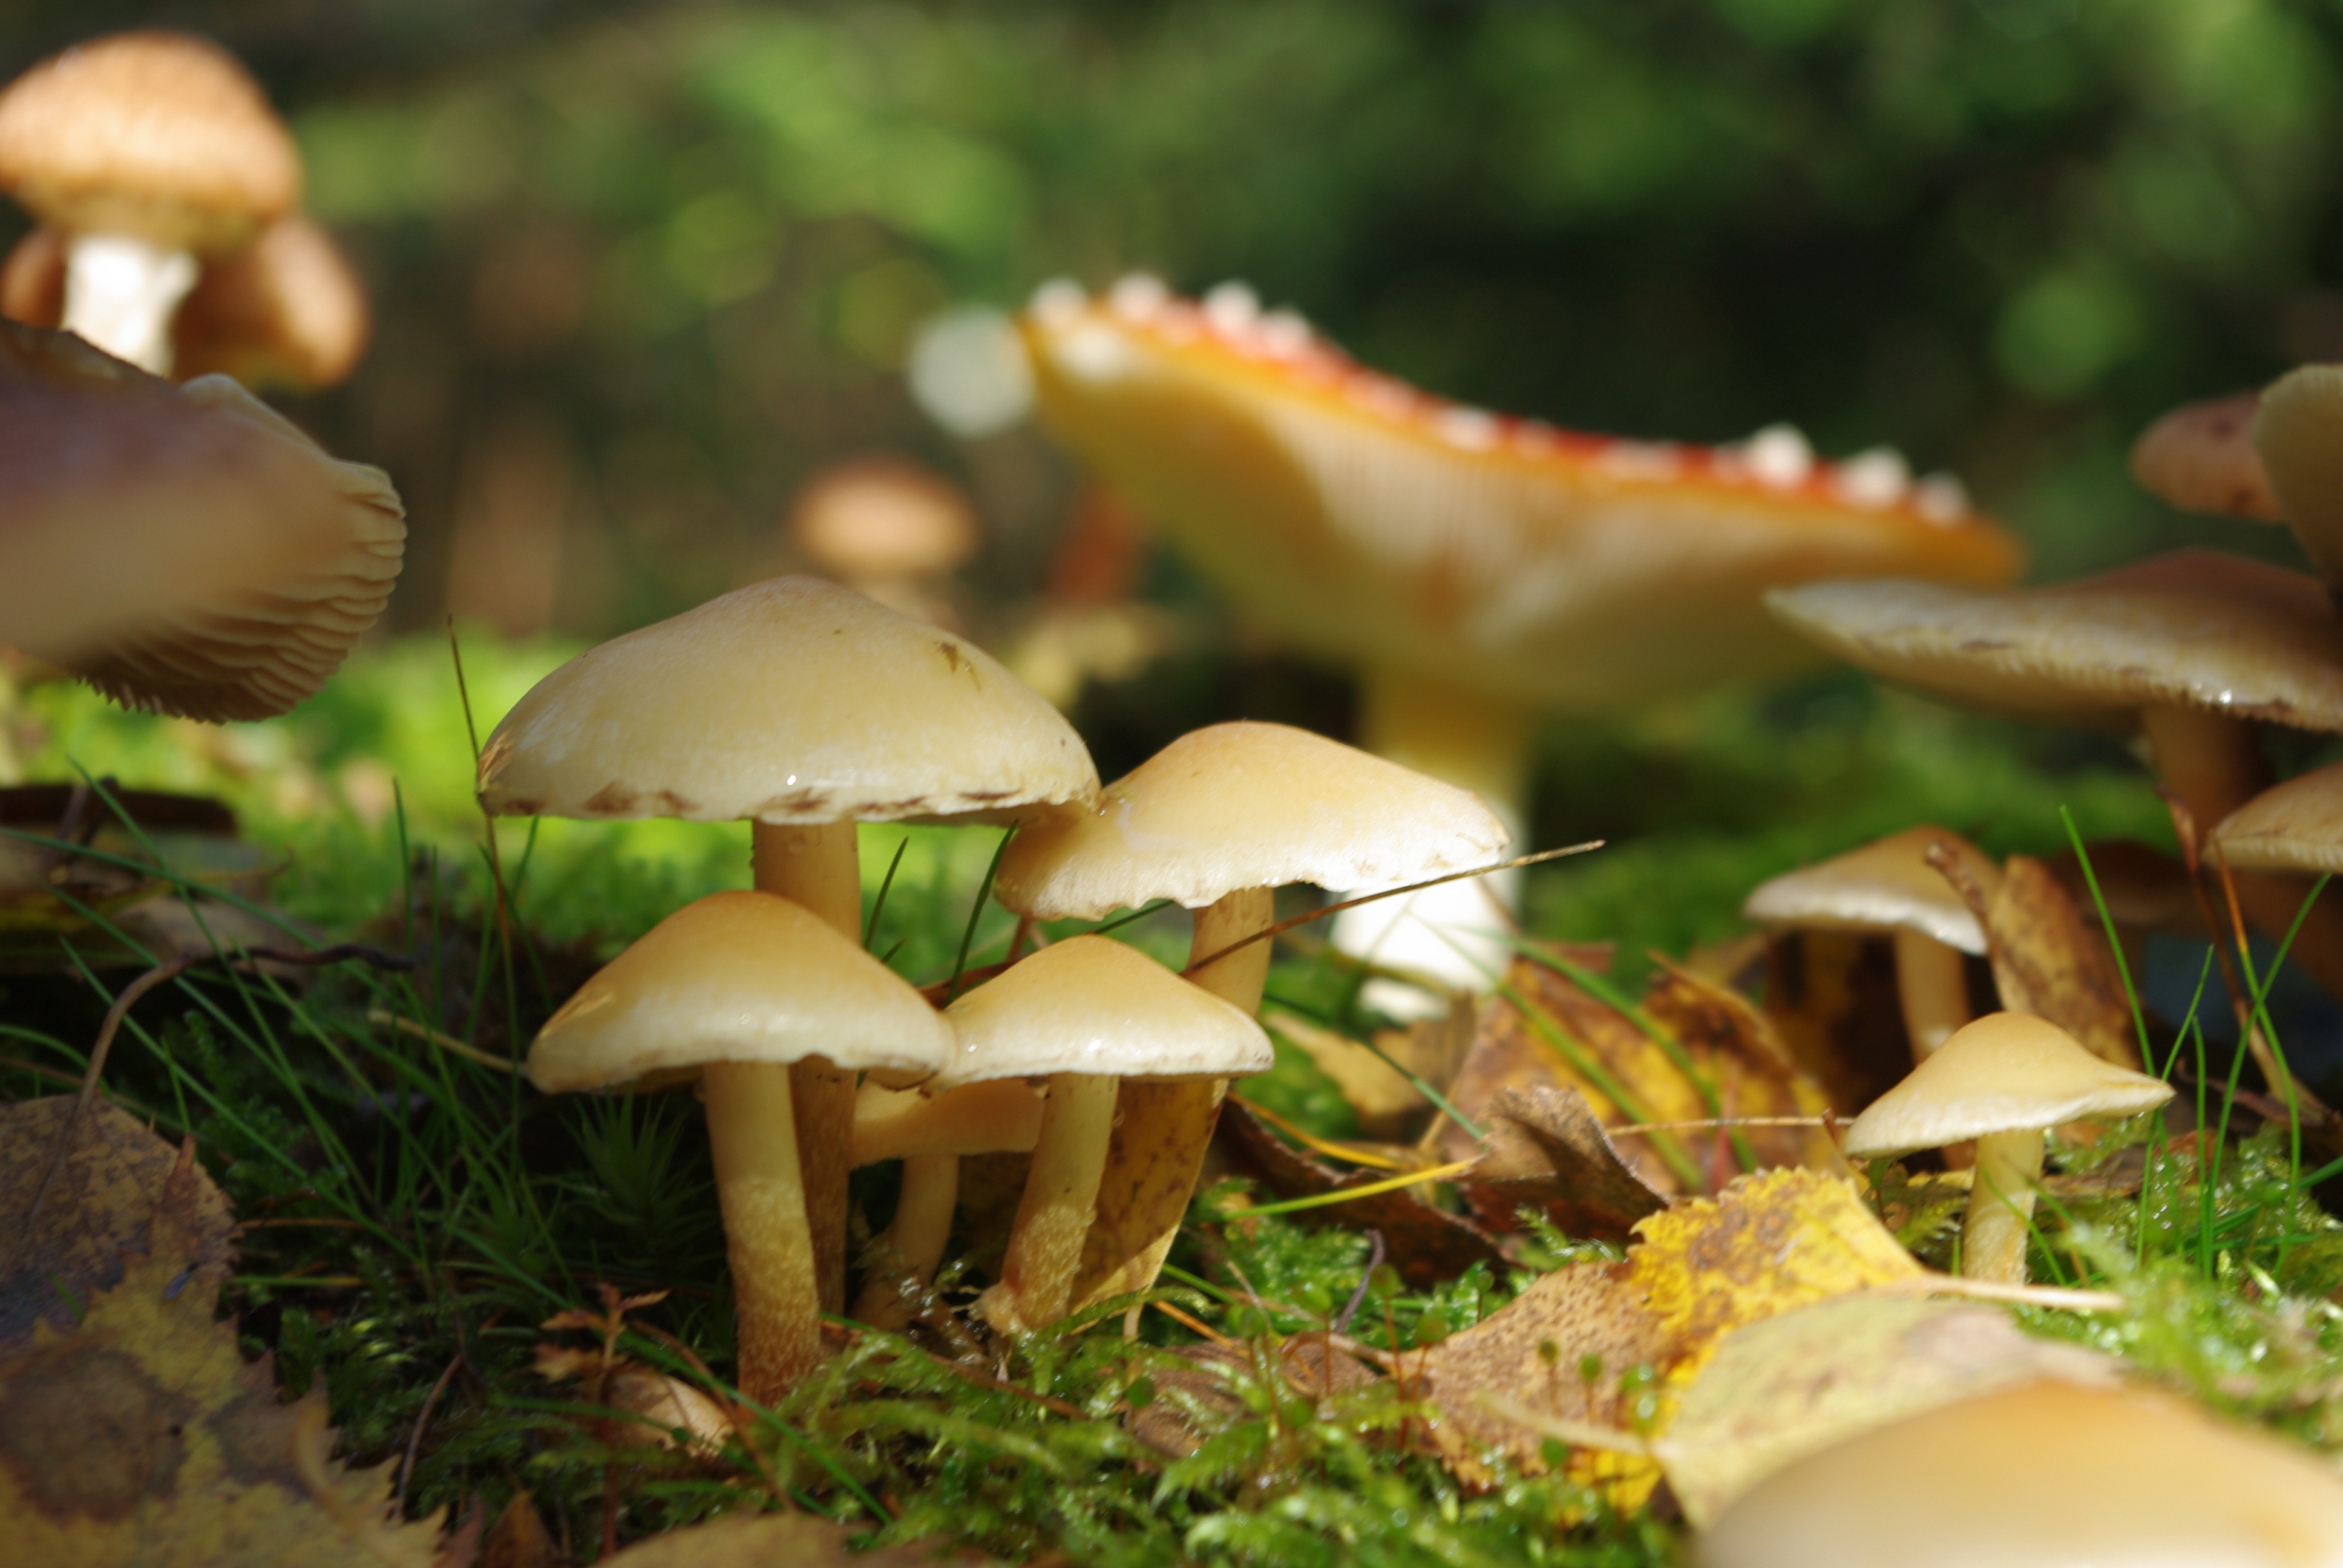
nature, forest, plant, moss, gift, macro, autumn, botany, mushroom, close, eat, flora, forest floor, leaves, fungus, mushrooms, fly agaric, toxic, woodland, agaric, bolete, moist, autumn forest, agaricus, light brown, fouling, mushroom picking, oyster mushroom, edible mushroom, medicinal mushroom, agaricaceae, penny bun